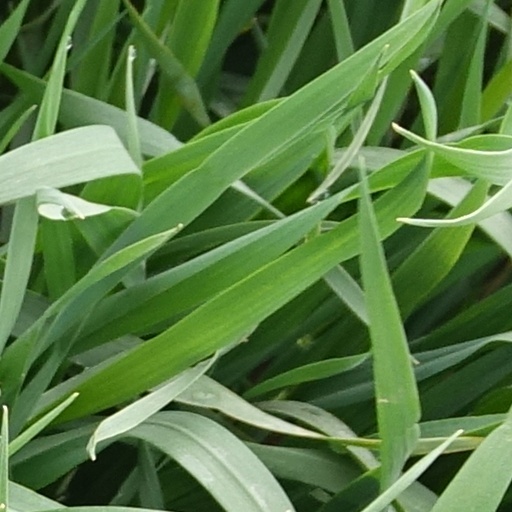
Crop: wheat